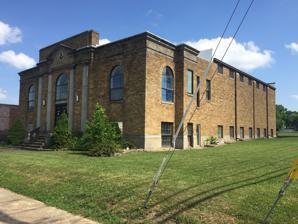
Building: Mount Zion Lodge Masonic Temple
Country: United States of America
Year built: 1933
United States historic place Mount Zion Lodge Masonic Temple U.S. National Register of Historic Places Building in 2022 Show map of Missouri Show map of the United States Location 304 E. Main St., West Plains, Missouri . Coordinates 36°43′41″N 91°51′1″W / 36.72806°N 91.85028°W / 36.72806; -91.85028 Built 1933 Architect Rudolph Zerse Gill Architectural style Classical Revival NRHP reference No. 11000188 Added to NRHP April 15, 2011 Mount Zion Lodge Masonic Temple is a historic Masonic lodge building located at 304 E. Main St. in West Plains , Howell County, Missouri . It was designed by architect Rudolph Zerse Gill and built in 1933.  The one-story building on a raised basement is an "austere" Classical Revival building with a projecting temple front with Tuscan order pilasters .  It measures approximately 50 feet by 80 feet. Front view, in 2022 It was listed on the National Register of Historic Places in 2011. Mount Zion Lodge Masonic Temple front door References